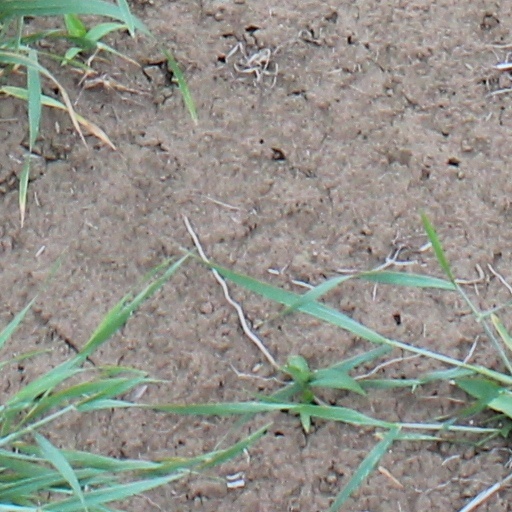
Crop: wheat